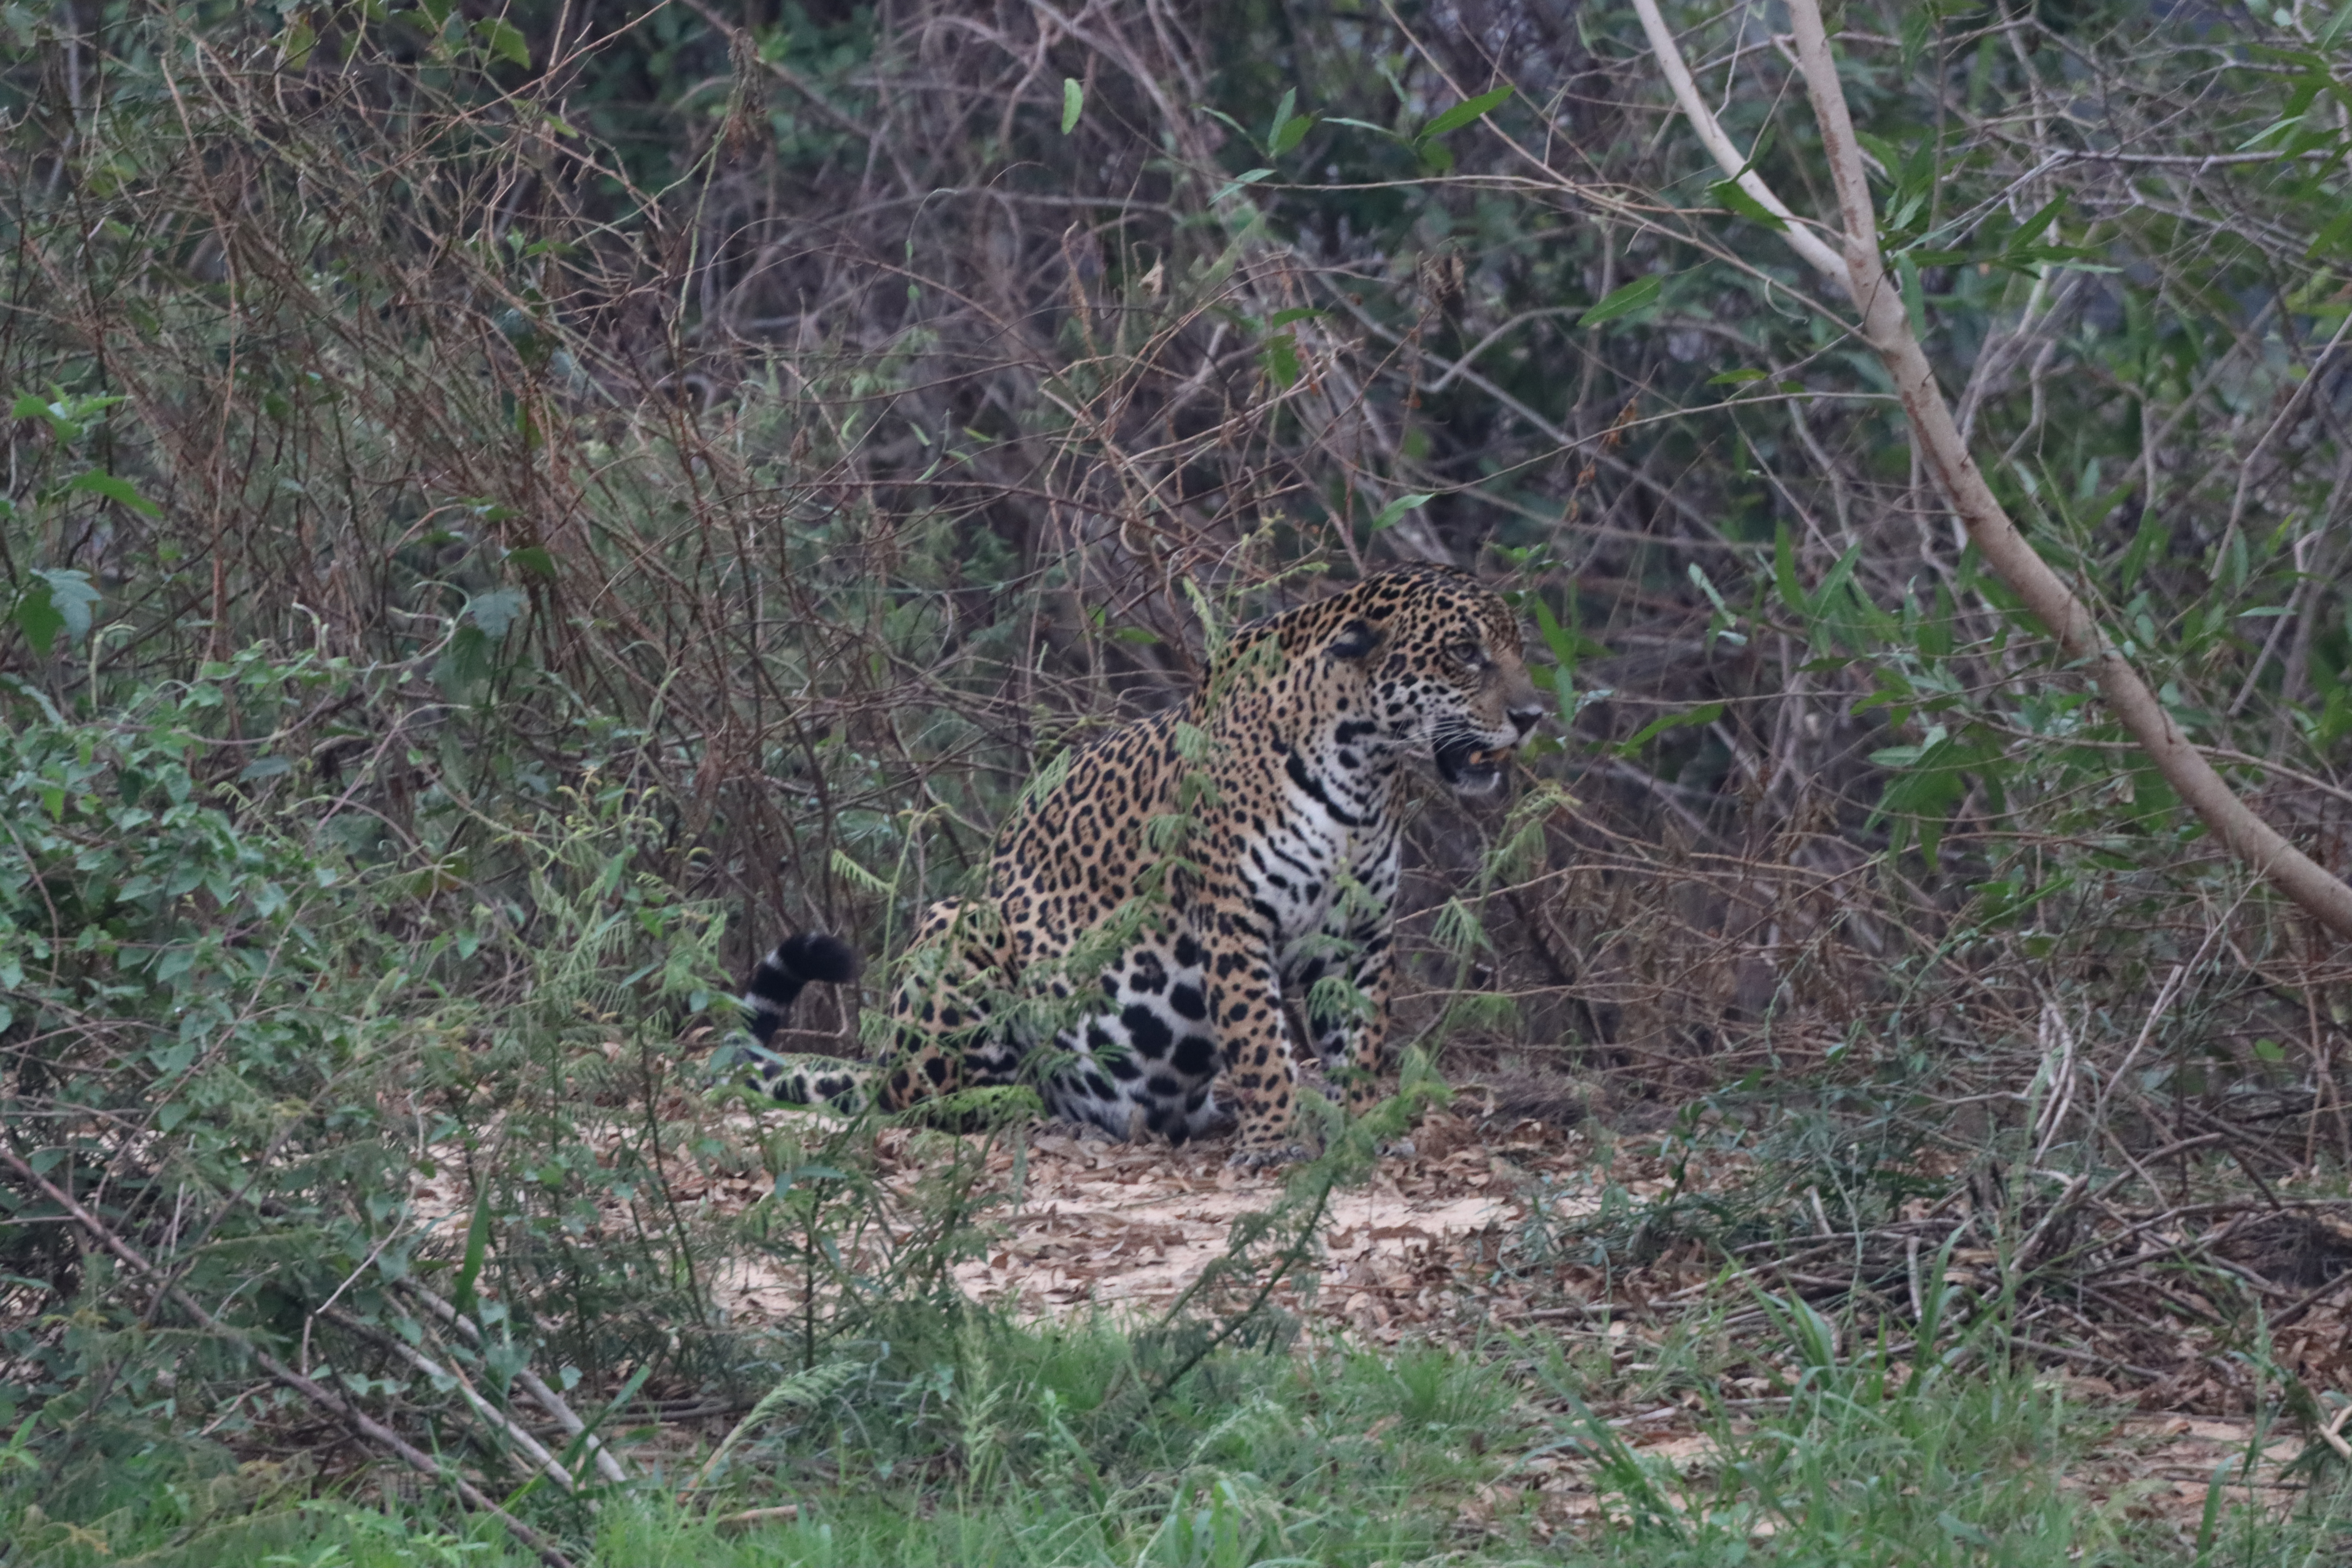
Jaguar: Pixana